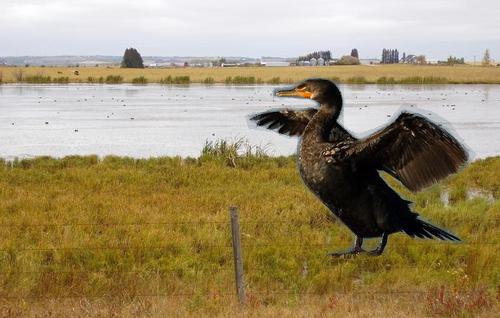
Bird species: Brandt_Cormorant
Bird type: waterbird
Background: water